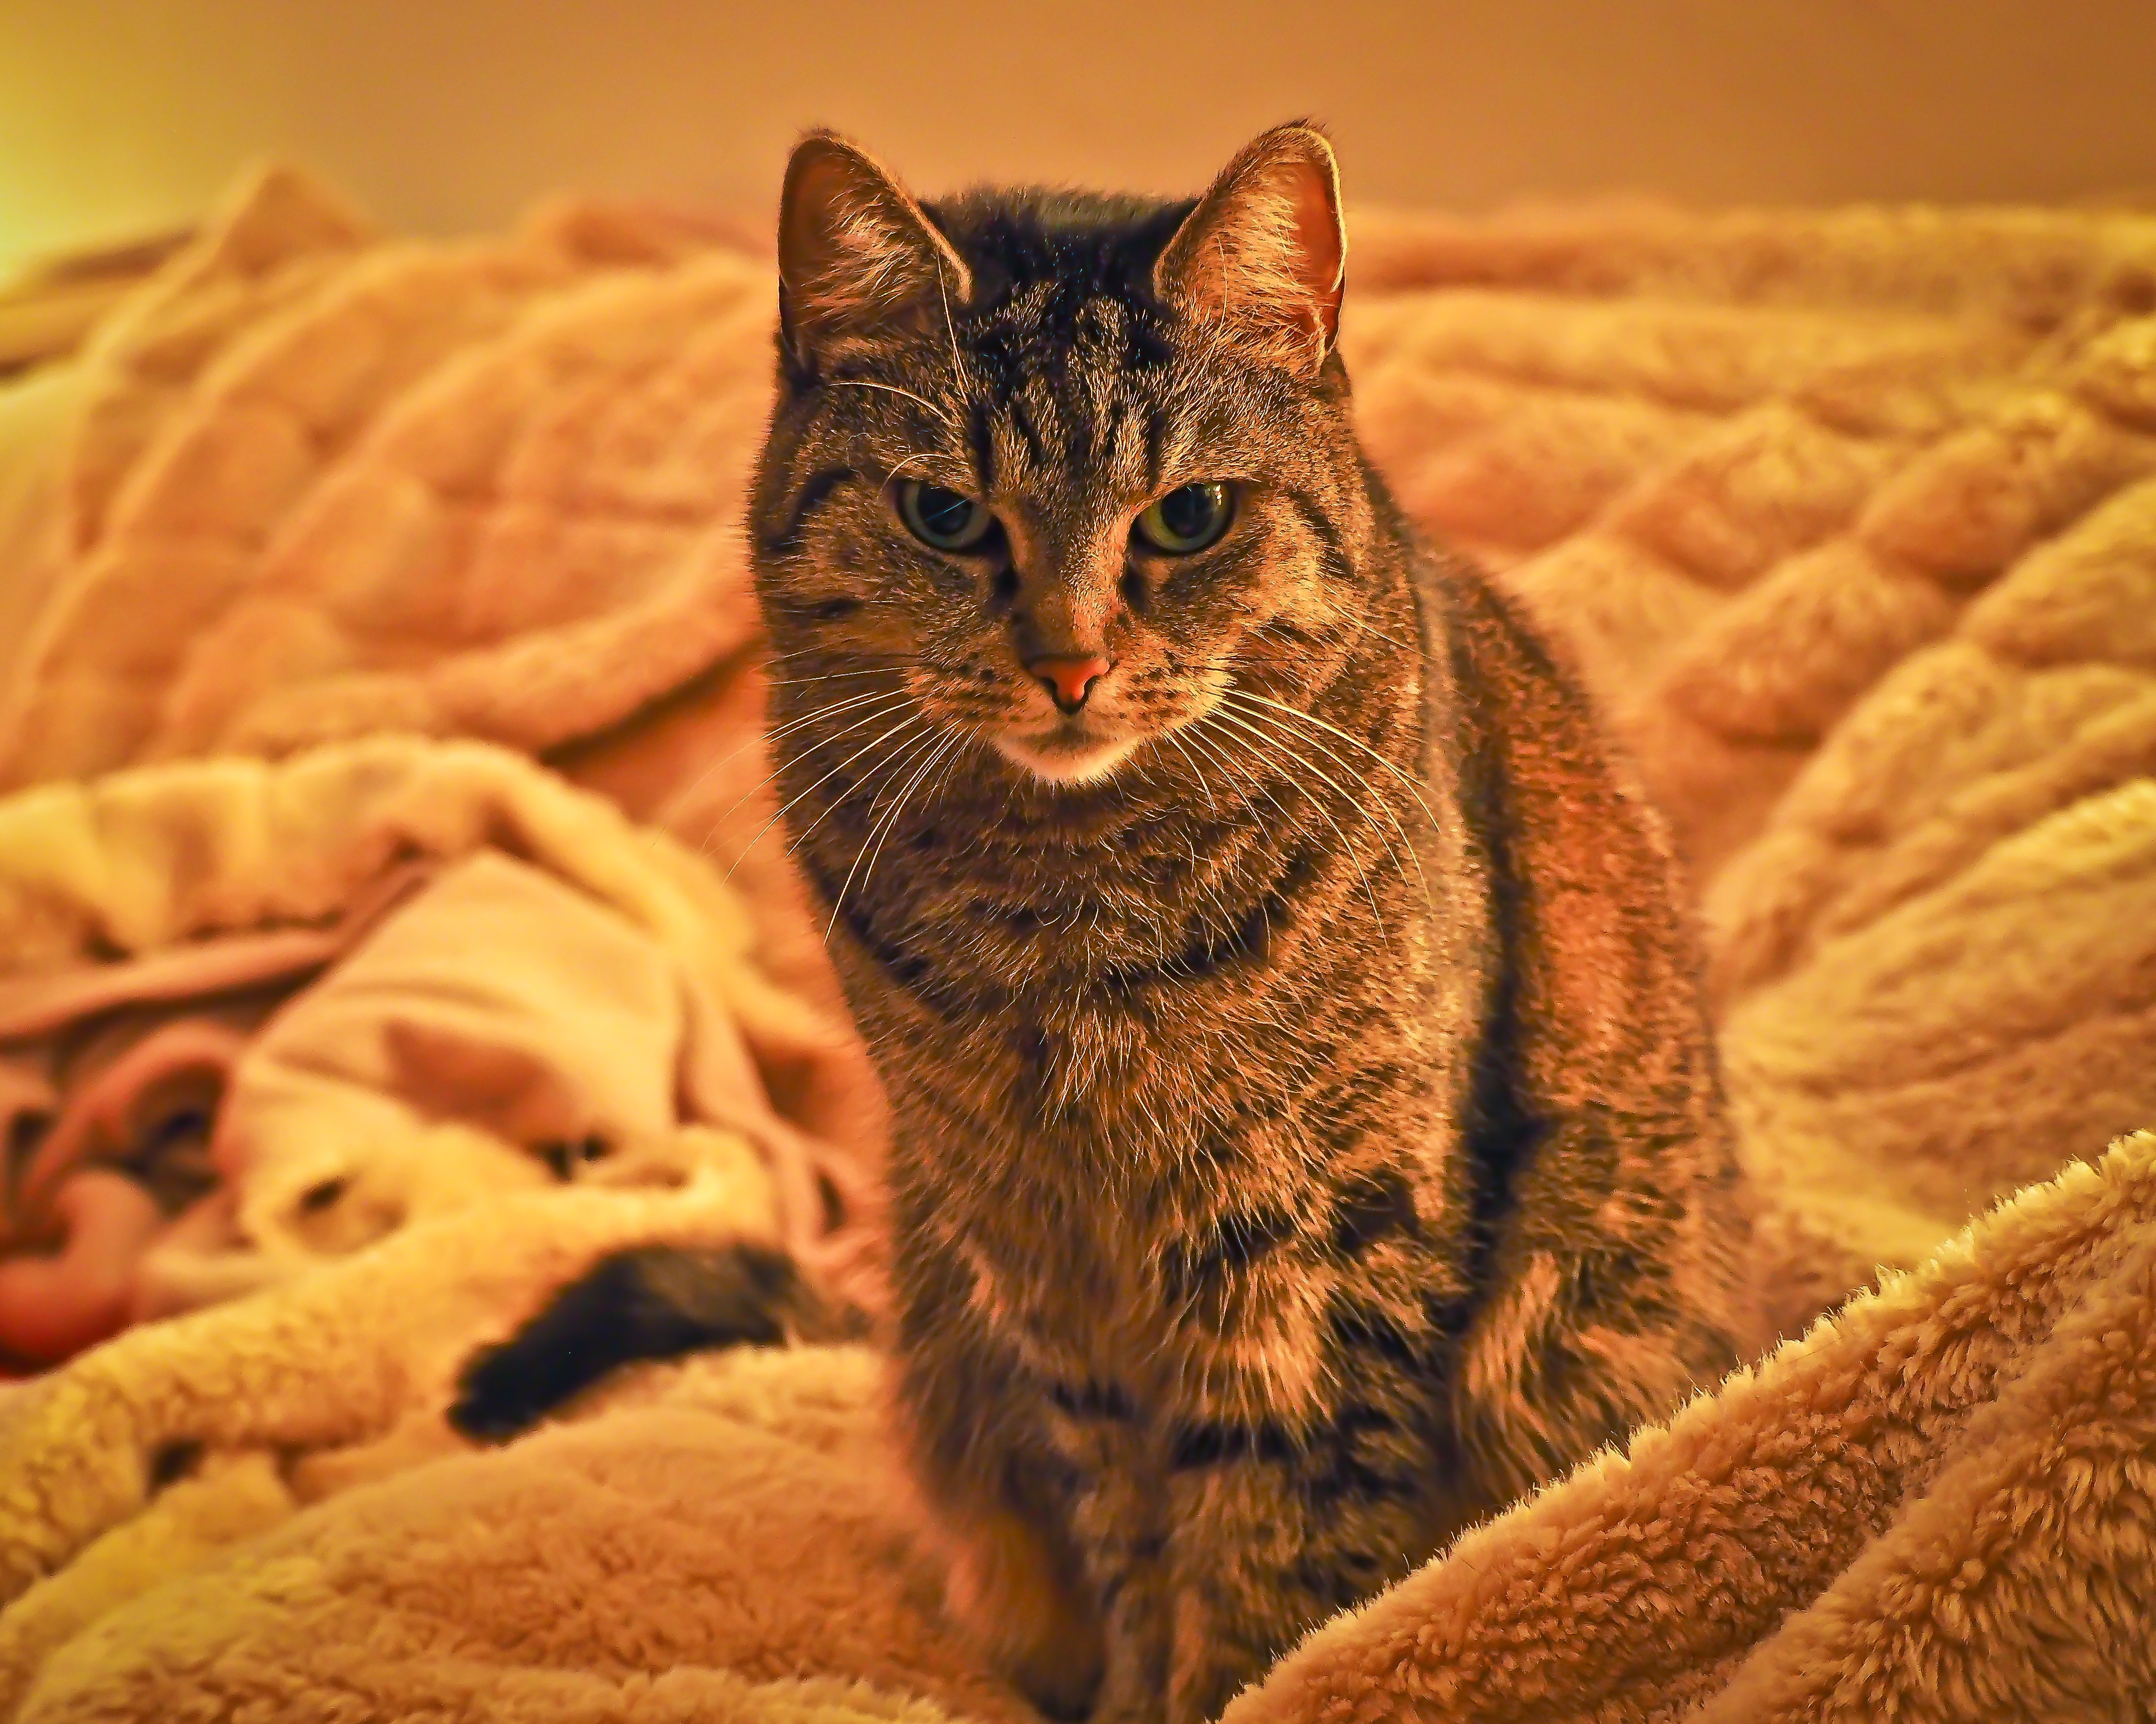
animal, pet, kitten, cat, mammal, fauna, close up, whiskers, vertebrate, mieze, domestic cat, tabby cat, stubentieger, european shorthair, wild cat, small to medium sized cats, cat like mammal, domestic short haired cat, pixie bob